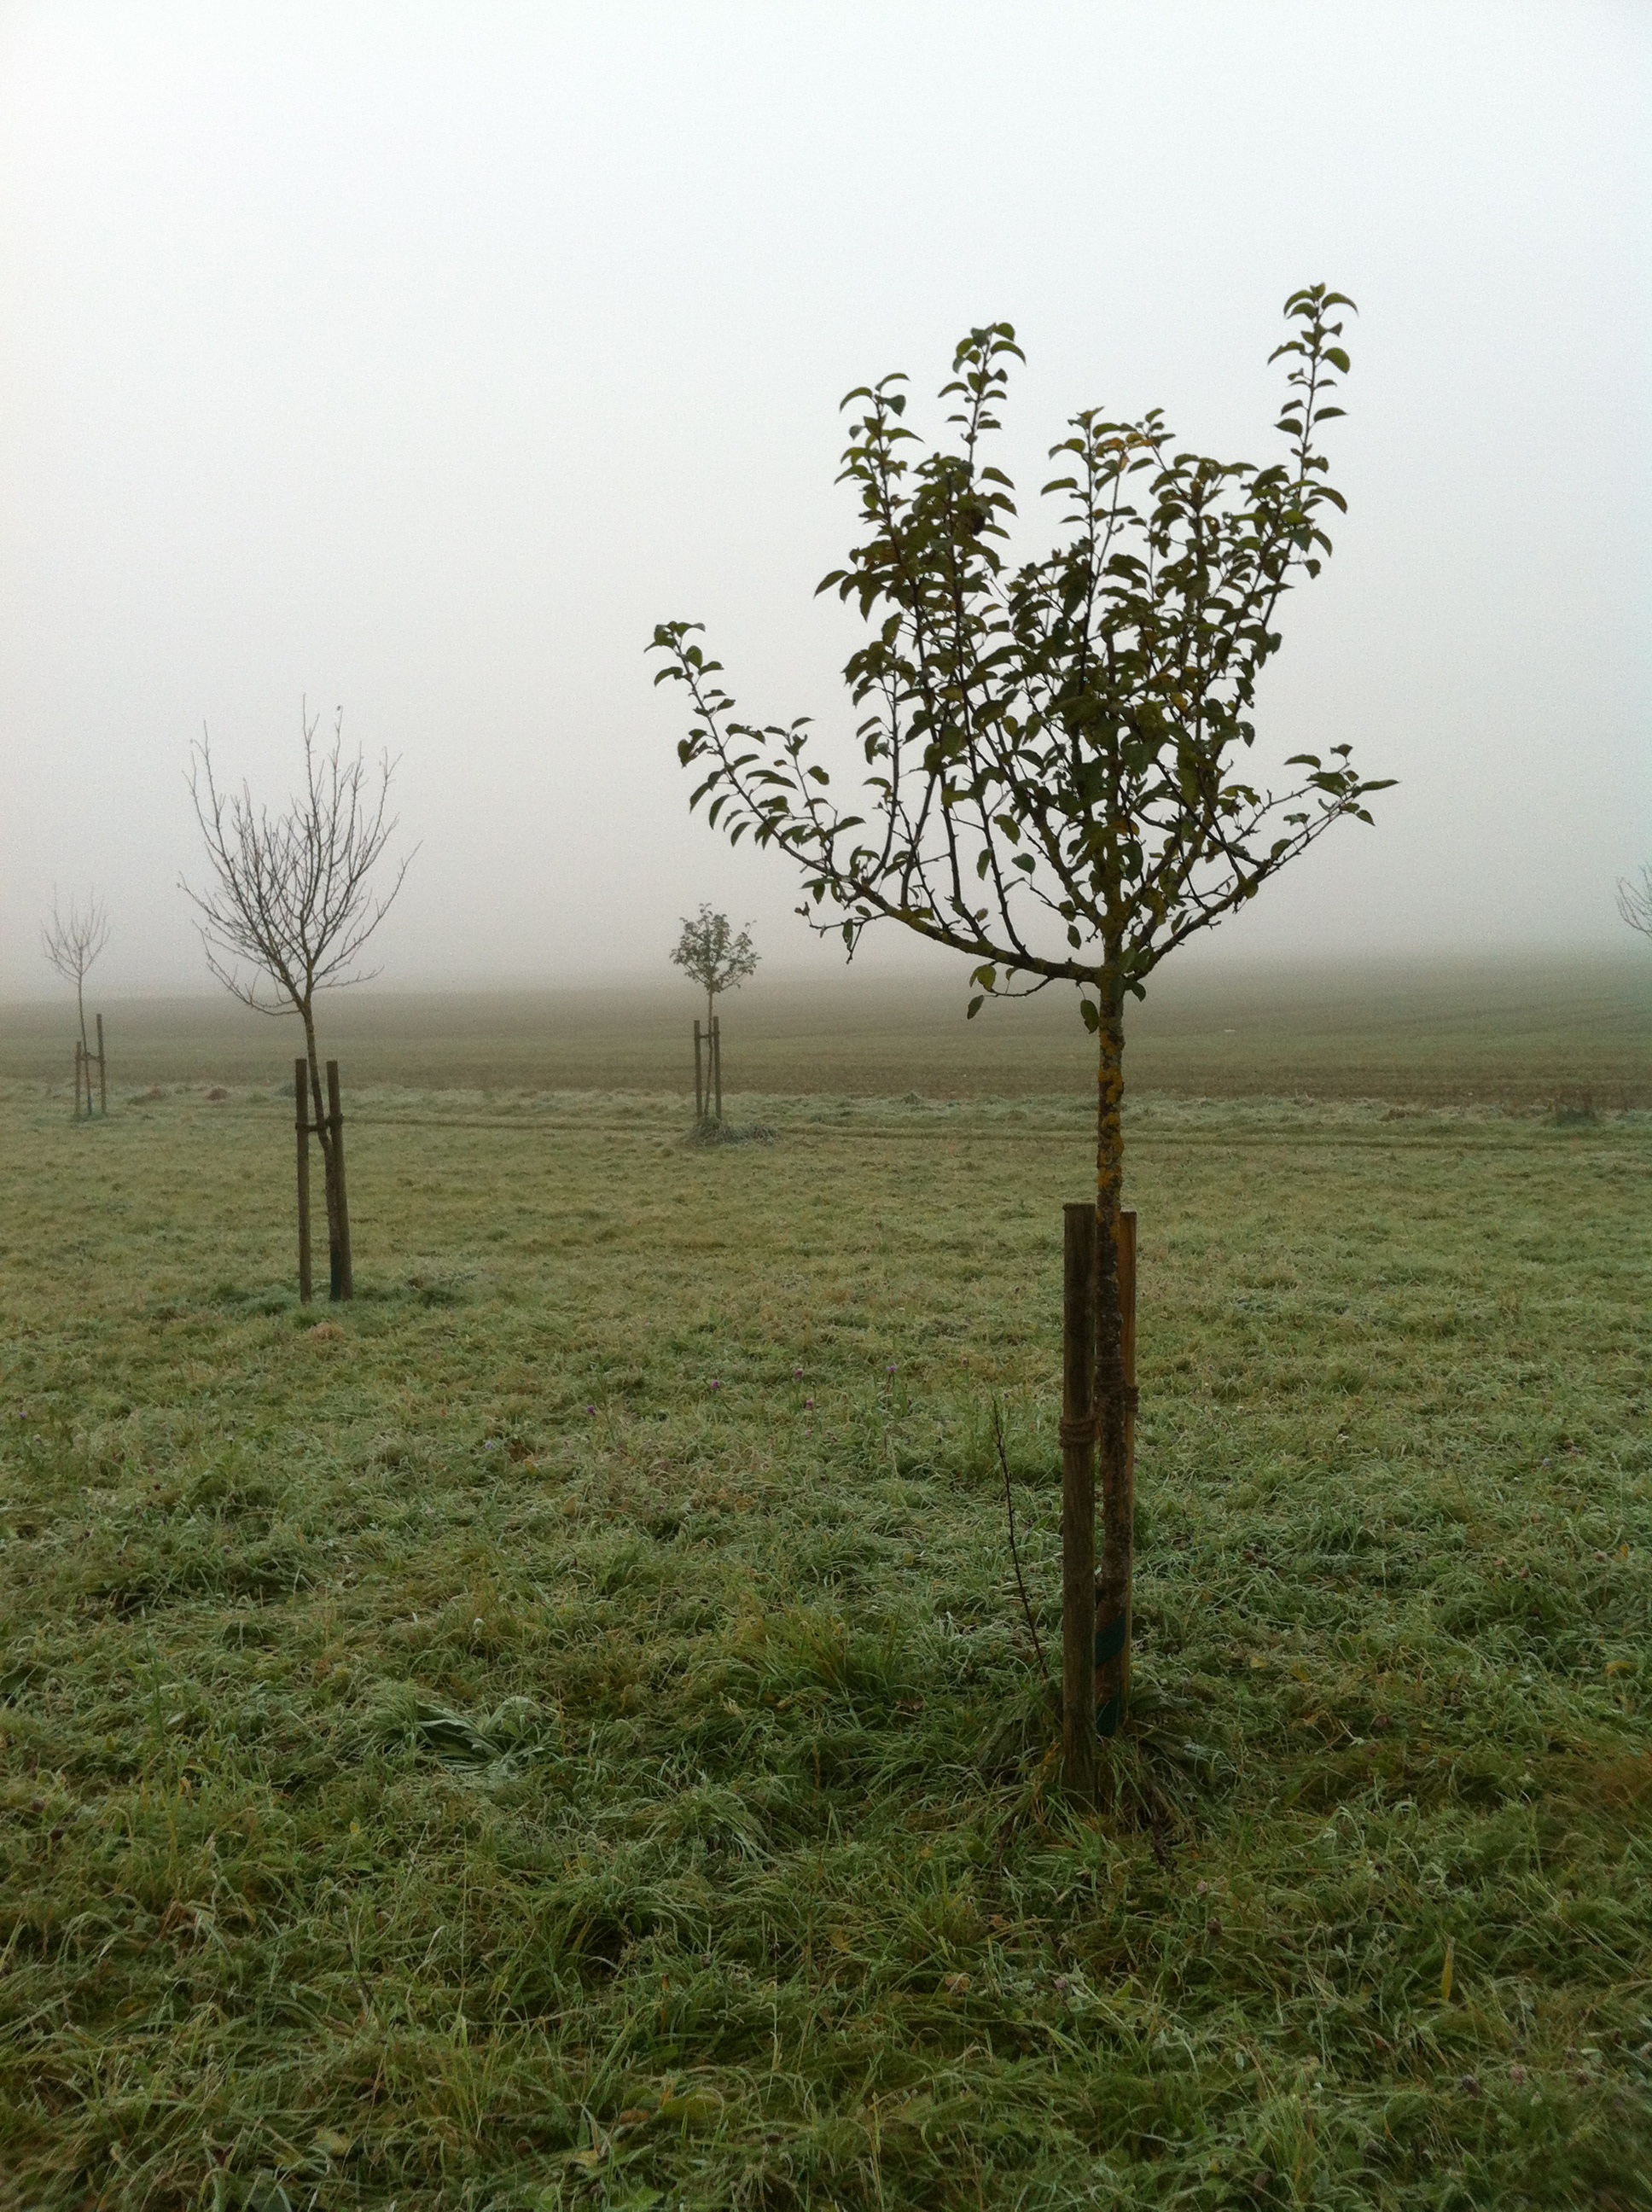
landscape, tree, nature, grass, branch, plant, fog, mist, field, meadow, prairie, sunlight, morning, leaf, hill, flower, wind, orchard, foggy, green, autumn, soil, agriculture, flora, plain, trees, autumn mood, grey, grassland, shrub, fruit tree, germany, gloomy, november, habitat, silent, ecosystem, diffuse, melancholy, melancholic, atmospheric, rural area, morbid, flowering plant, scattered fruit trees, trueb, colourless, apple trees, natural environment, atmospheric phenomenon, grass family, woody plant, november gray, fog color